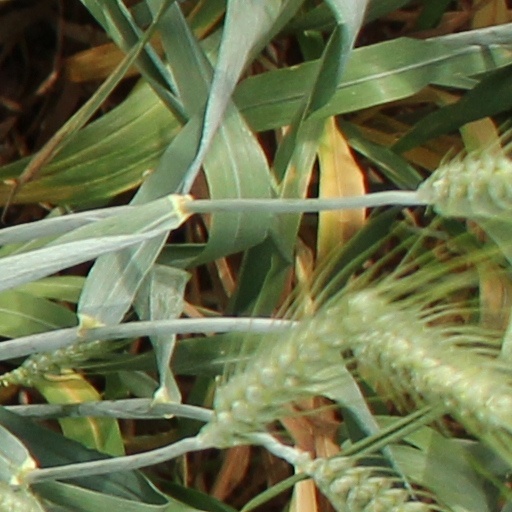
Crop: wheat